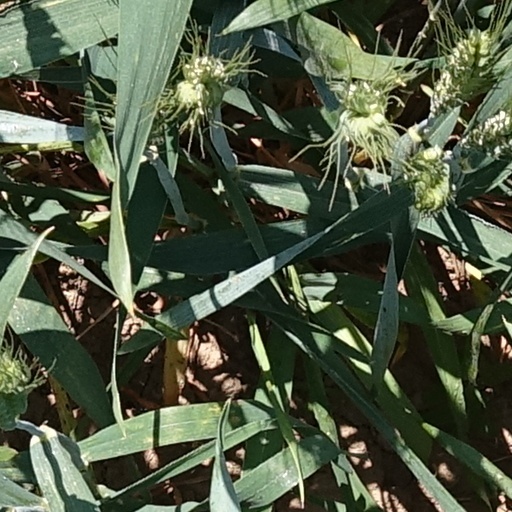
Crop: wheat